North Weald Bassett

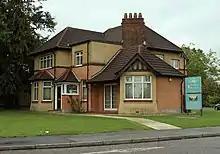
The airfield museum

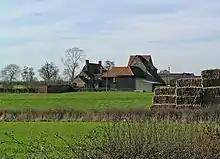
Latton Priory

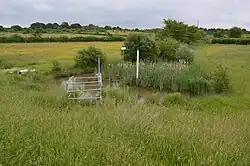
Weald Common. The radio aerial can be seen in the distance.

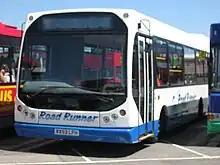
One of the buses used by the area.

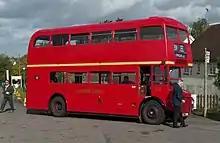
A heritage vintage bus.

The M11 motorway cuts through the middle of the parish and has a junction with the A414 road. The southern boundary runs parallel to the heritage Epping Ongar Railway and makes a small deviation to include the whole of North Weald railway station. The nearest regularly served stations are outside the parish, with Harlow Town railway station to the north-west and Epping tube station to the south-west of the extreme edge of the parish border.